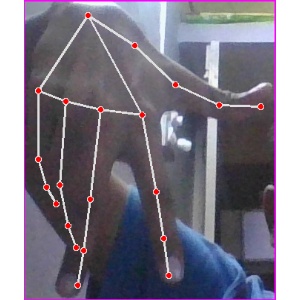
अक्षर: ग